Slovenian wine

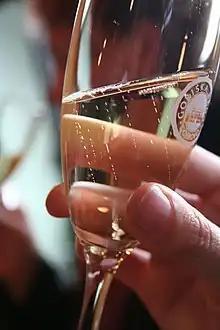
A sparkling wine from Brda

In Slovenia, many vineyards are located along slopes or hillsides in terraced rows. Historically vines were trained in a pergola style that optimizes fruit yields. However the emphasis on higher quality wine production has encouraged more vineyards to switch to a Guyot style of vine training. The steep terrain of most vineyards encourages the using of manual harvesting over mechanical.